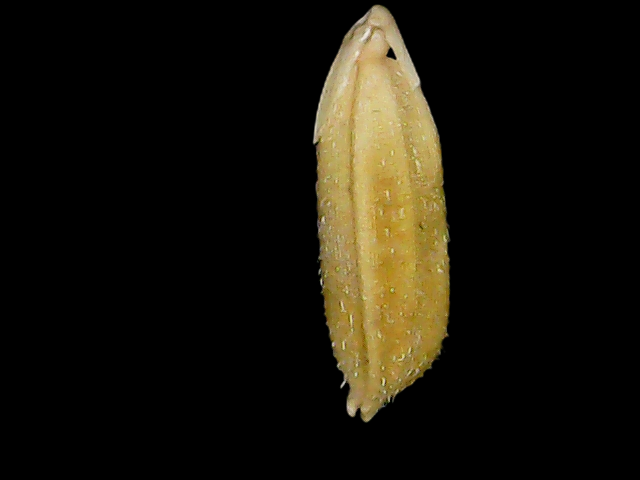
Rice variety: Bd95